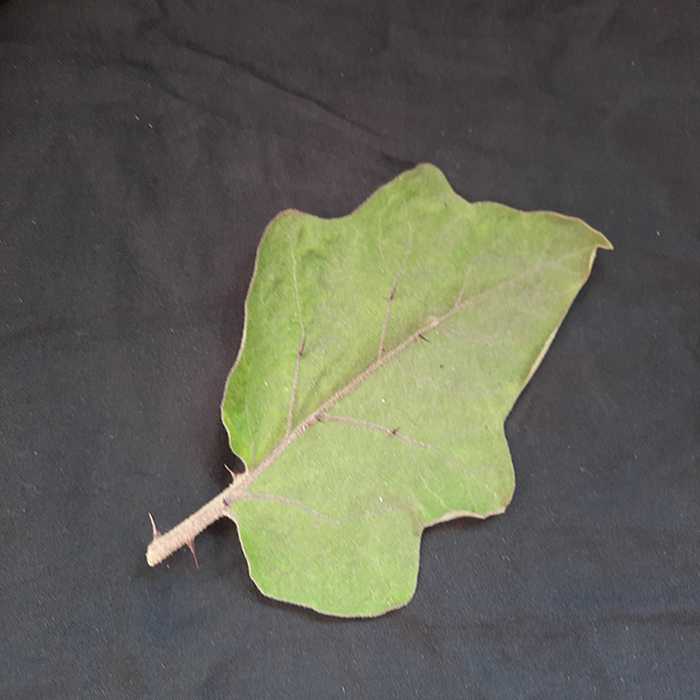
Plant: Eggplant
Label: Eggplant fresh leaf